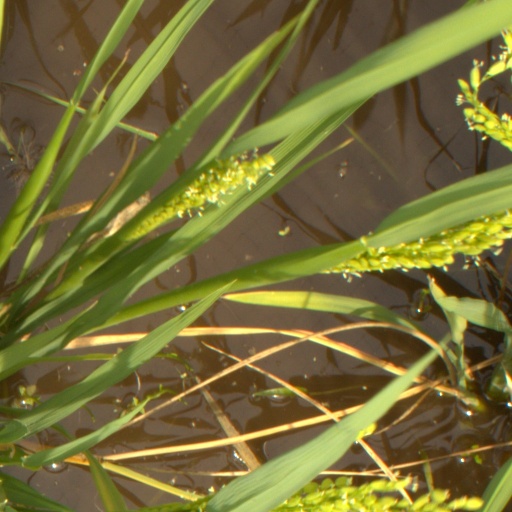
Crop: rice